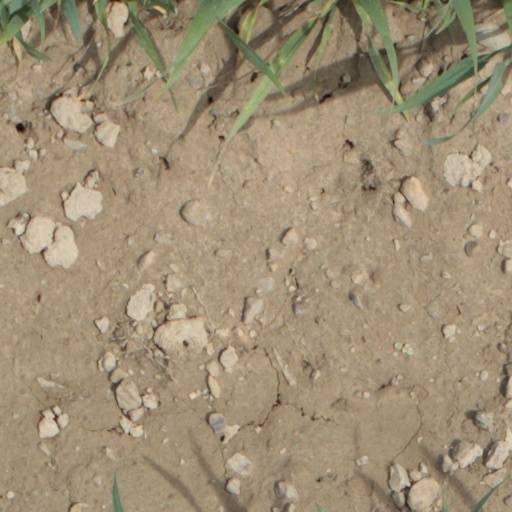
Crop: wheat